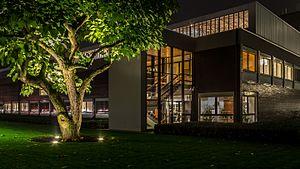
Locaux de la Westdeutsche Lotterie, la loterie de la Rhénanie-du-Nord-Westphalie, situés à Münster en Allemagne. Building